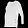
Label: Pullover